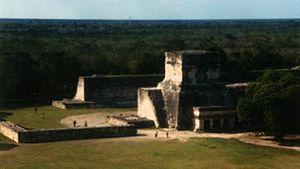
Chichén Itzá est une ancienne ville maya située entre Valladolid et Mérida dans la péninsule du Yucatán, au Mexique. Chichén Itzá fut probablement, au Xᵉ siècle, le principal centre religieux du Yucatán ; il reste aujourd’hui l’un des sites archéologiques les plus importants et les plus visités de la région. Le site a été classé au patrimoine mondial de l'UNESCO en 1988, et a été élu, le 7 juillet 2007, comme l'une des sept nouvelles merveilles du monde après un vote controversé organisé par la New Seven Wonders Foundation.